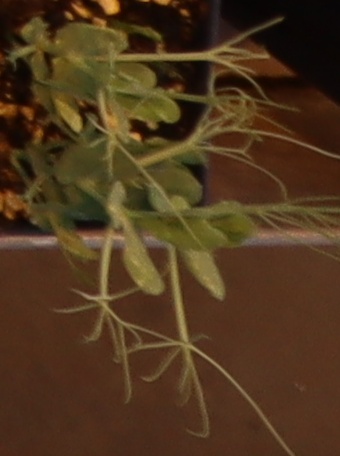
Label: Field Pea